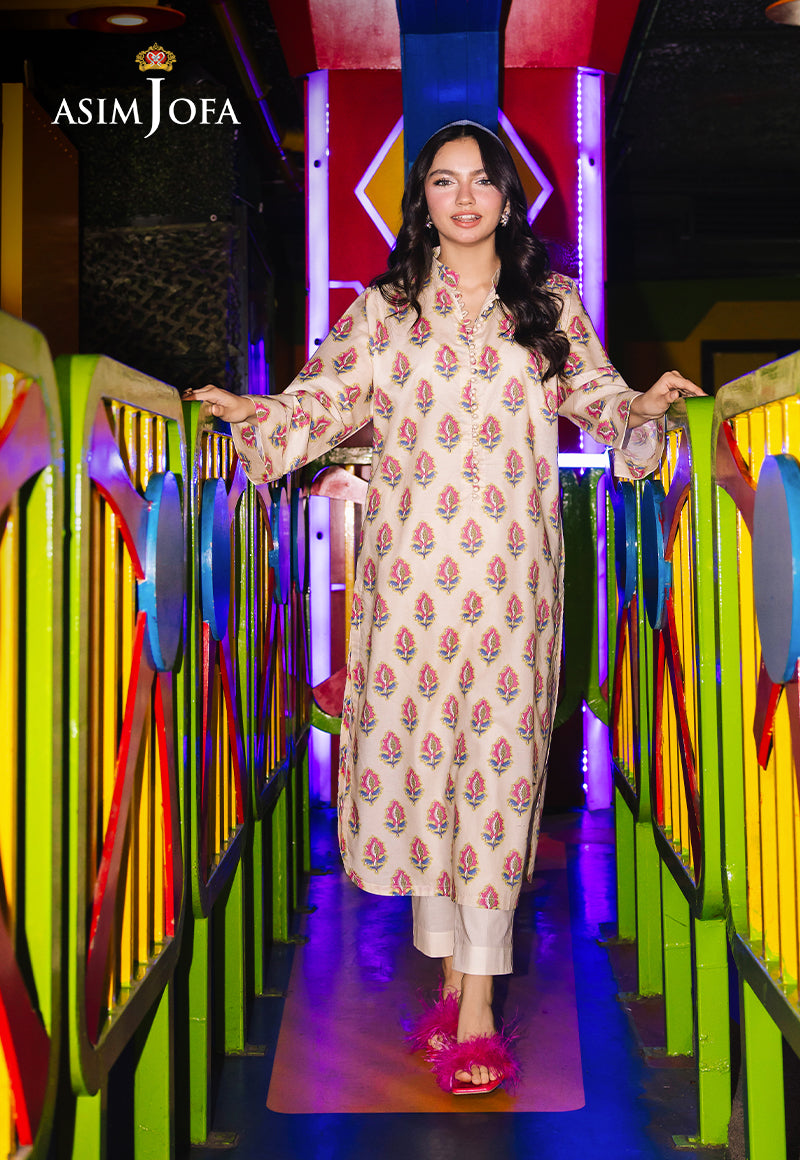
pink multi asim jafar k